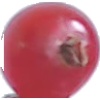
Label: redcurrant